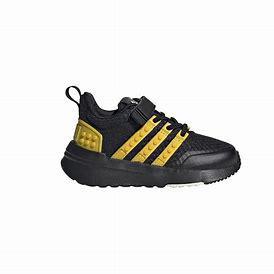
Brand: Adidas
Model: Racer Tr X Lego